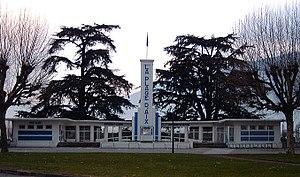
Cette liste comprend toutes les plages présentes sur les rives du lac du Bourget, le plus grand lac naturel de France, situé dans le département de la Savoie en région Auvergne-Rhône-Alpes.